Radio Times

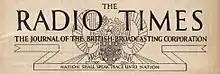
Masthead from the 25 December 1931 edition, including the BBC's coat of arms with the motto: "Nation shall speak peace unto nation"

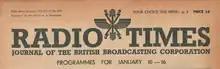
Masthead from the 8 January 1937 edition, the first using the title "Radio Times"

After 14 years, from issue 693 (cover date 8 January 1937), that definitive article word ""The"" was no longer used on the masthead within the magazine, and the publication became simply known as "Radio Times"; they also published a lavish photogravure supplement in the same issue. Prior to the outbreak of World War II on 1 September 1939, the BBC radio listings provided a National Programme for the whole of the United Kingdom, and the Regional Programme appeared in seven different versions (London, Midlands, North, West, Wales, Northern Ireland and Scotland) each with a combination of various transmitters respectively before the two stations merged into a single service, and included three pages of television listings.